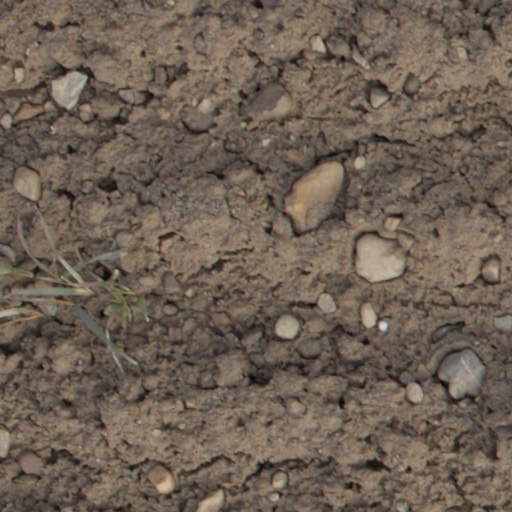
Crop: wheat